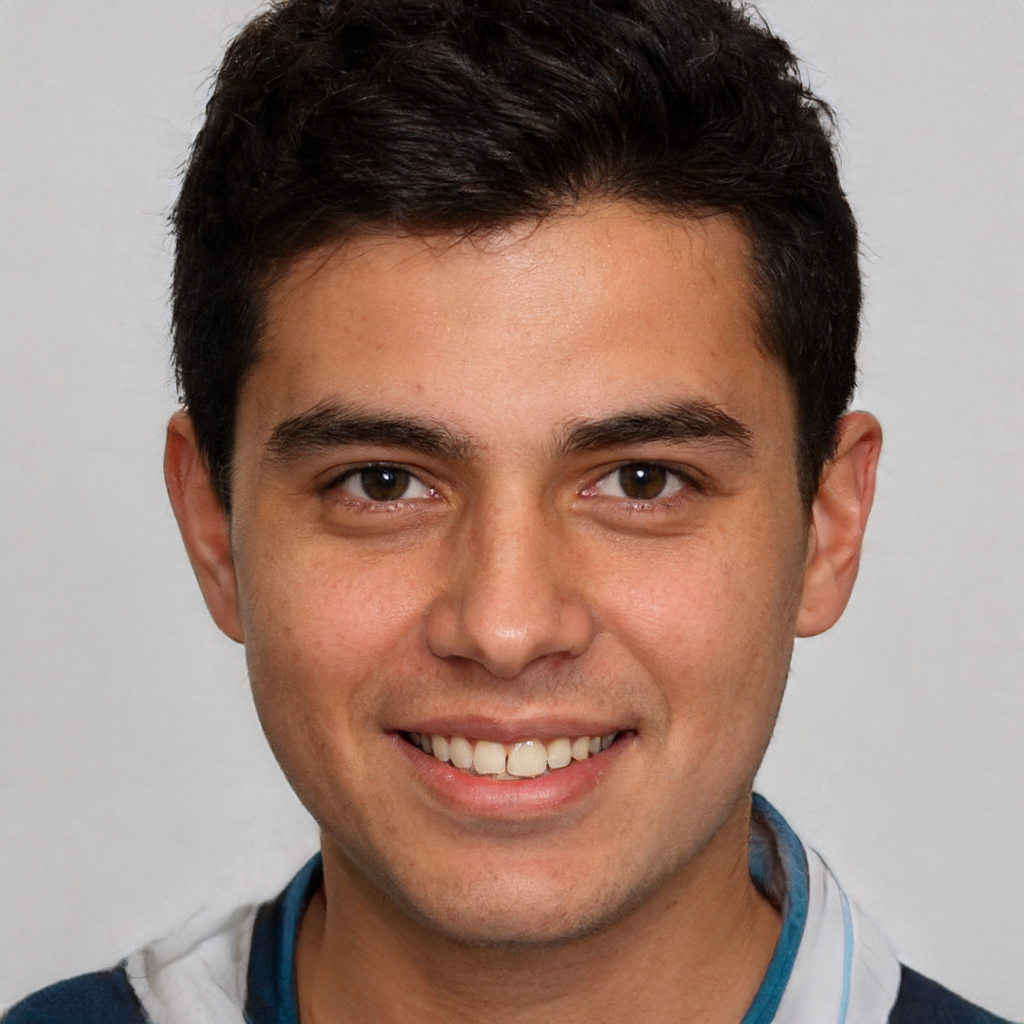
Gender: Male